A Wish in the Dark

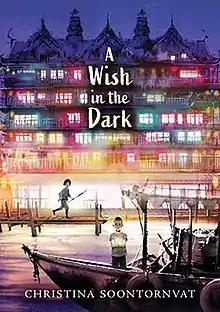

A Wish in the Dark is a 2020 children's fantasy novel by American author Christina Soontornvat. It is a retelling of the 1862 novel "Les Misérables" by Victor Hugo, and contains elements inspired by Thai culture. The book received positive reviews from critics and won a Newbery Honor and a Jane Addams Children's Book Award.